Revs (video game)

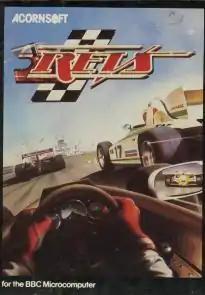
Cover art for the original Acornsoft release

Revs is a 1985 Formula Three simulation written initially for the BBC Micro by game designer Geoff Crammond and published by Acornsoft that is notable for its realistic simulation of the sport and as a precursor to its author's later work on "Formula One Grand Prix" and its sequels. Technical consultancy was provided by Formula Three driver David Hunt, whom Acornsoft's parent company Acorn Computers had sponsored during the British Formula Three Championship.